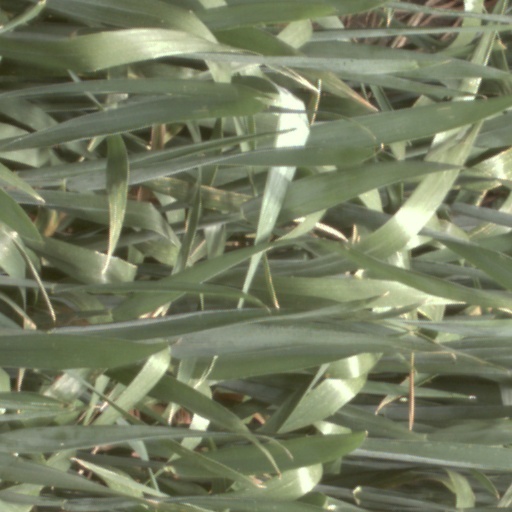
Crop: wheat